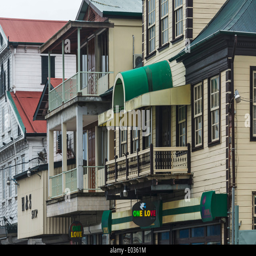
colonial house in the historic center